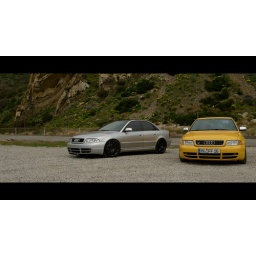
slowly becoming a classic now... in imola yellow and silver